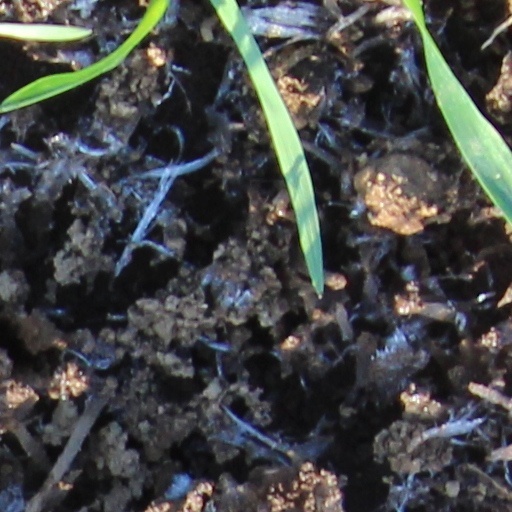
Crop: wheat